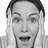
Emotion: surprise